Roller printing on textiles

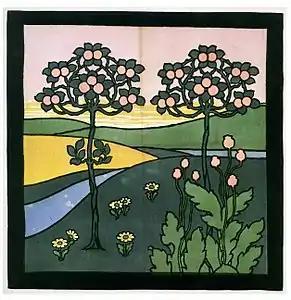
Roller-printed cotton cushion cover panel, 1904, Silver Studio V&A Museum no. CIRC.675–1966

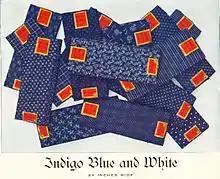
Indigo Blue & White printed cloth, American Printing Company, about 1910

Roller printing, also called cylinder printing or machine printing, on fabrics is a textile printing process patented by Thomas Bell of Scotland in 1783 in an attempt to reduce the cost of the earlier copperplate printing. This method was used in Lancashire fabric mills to produce cotton dress fabrics from the 1790s, most often reproducing small monochrome patterns characterized by striped motifs and tiny dotted patterns called "machine grounds".